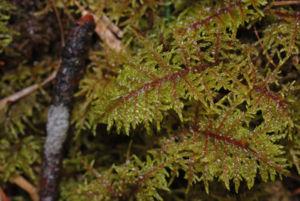
Hylocomium splendens est une espèce de mousses vivaces et clonales de la famille des Hylocomiaceae.